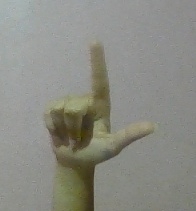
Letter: laam